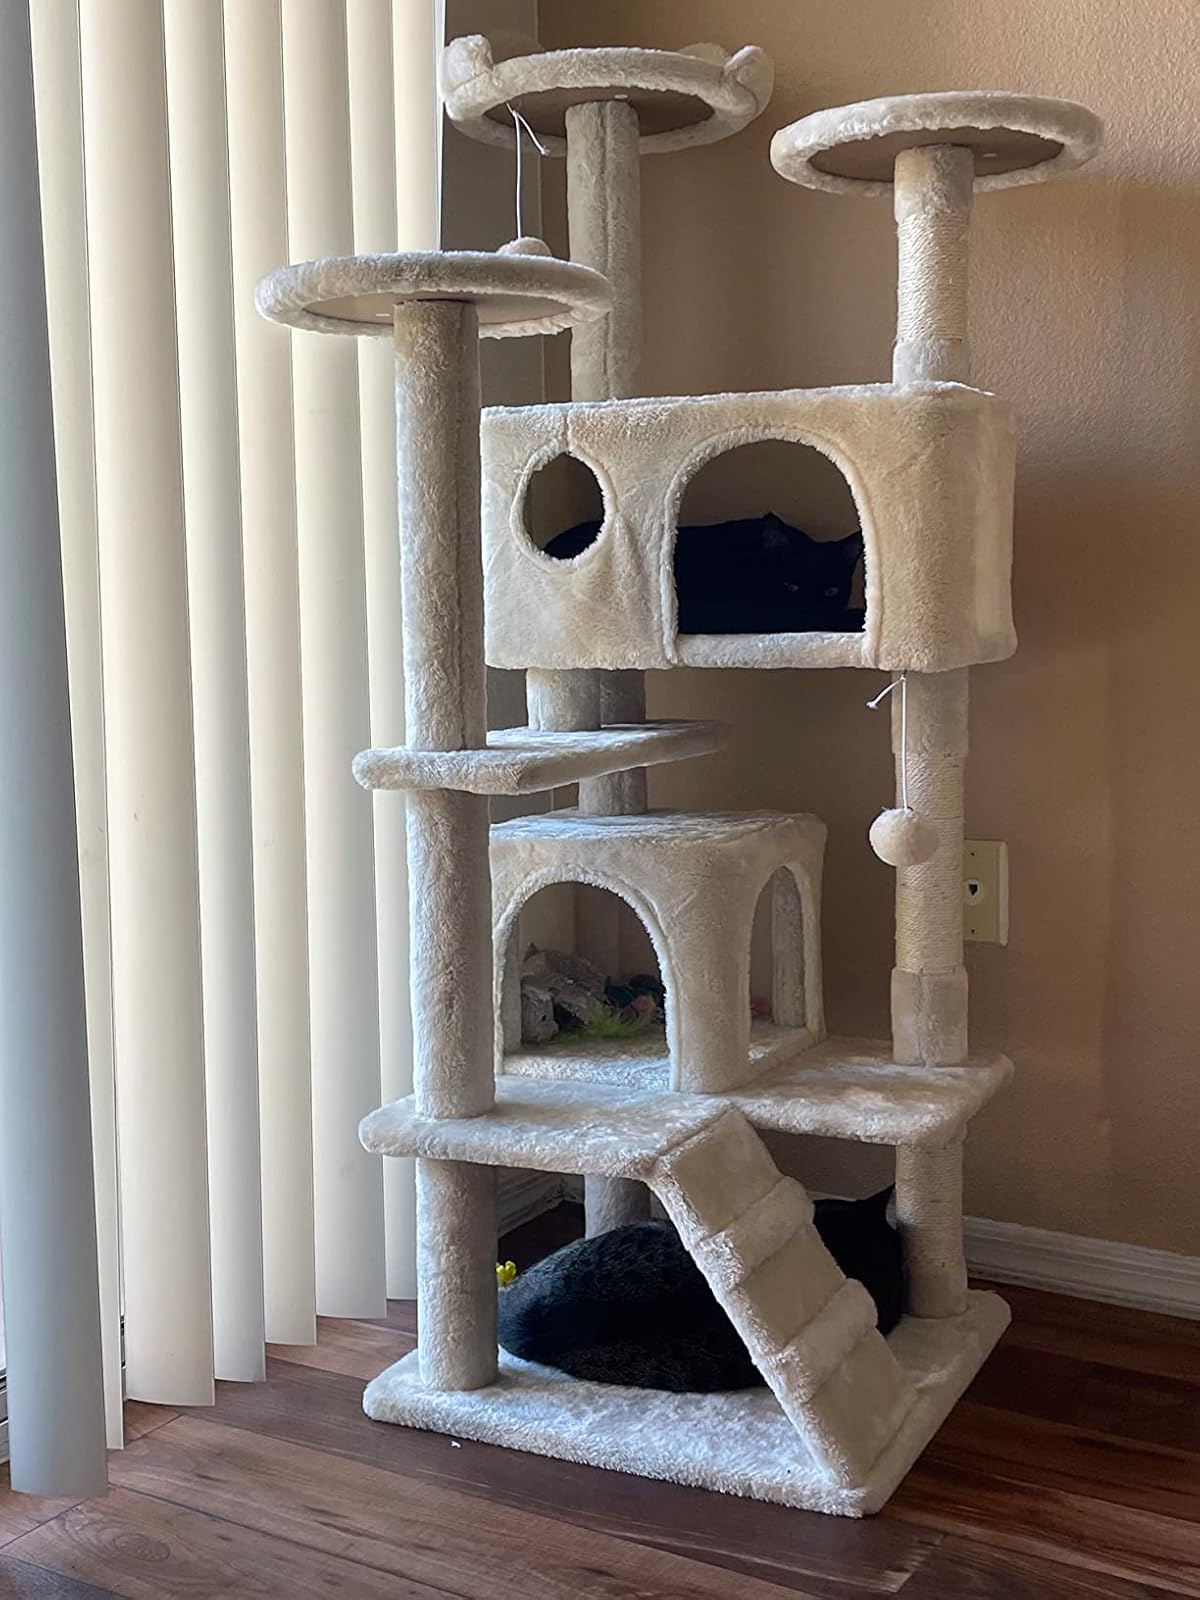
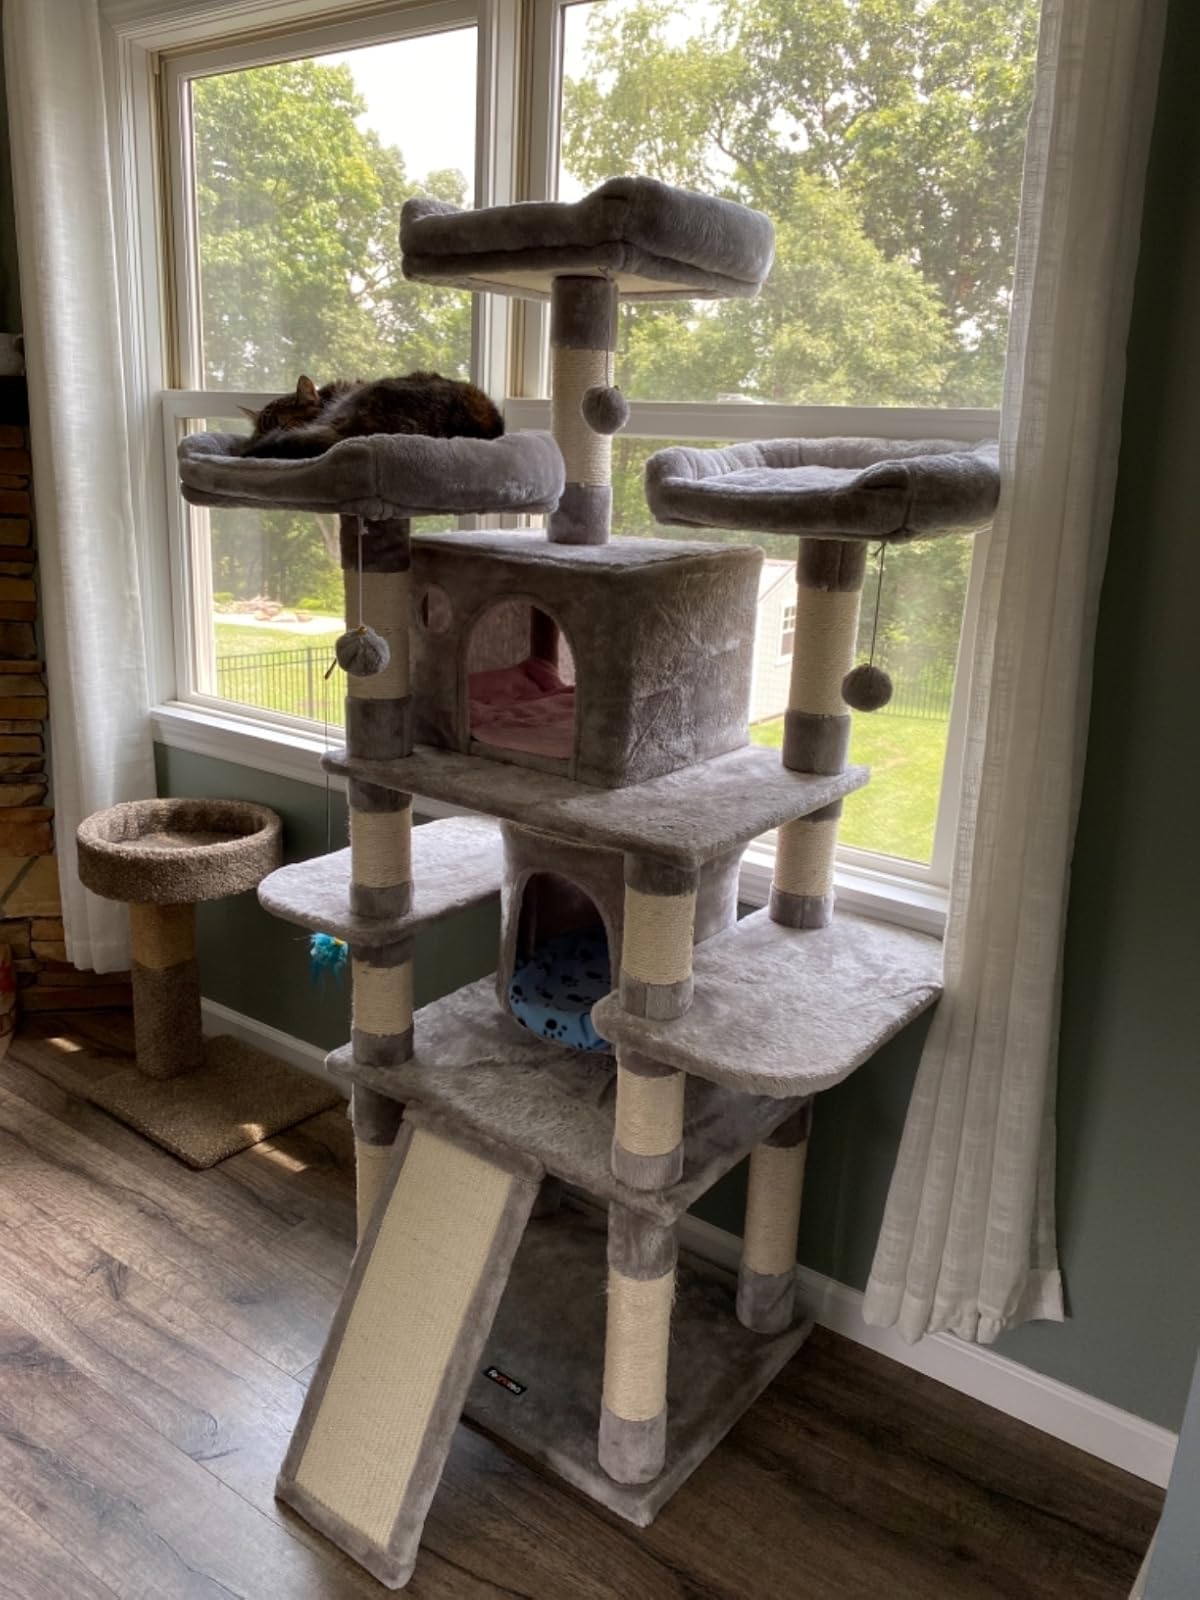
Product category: items_cat tree
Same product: no